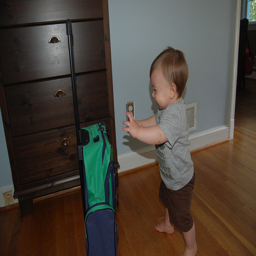
a young boy walks towards a suitcase
a toddler walking towards a suitcase to touch it
A little baby about to get into a backpack with a lot of goodies in it.
A boy reaching towards a suit case on the floor.
A baby in grey shirt standing next to a  suitcase in room.